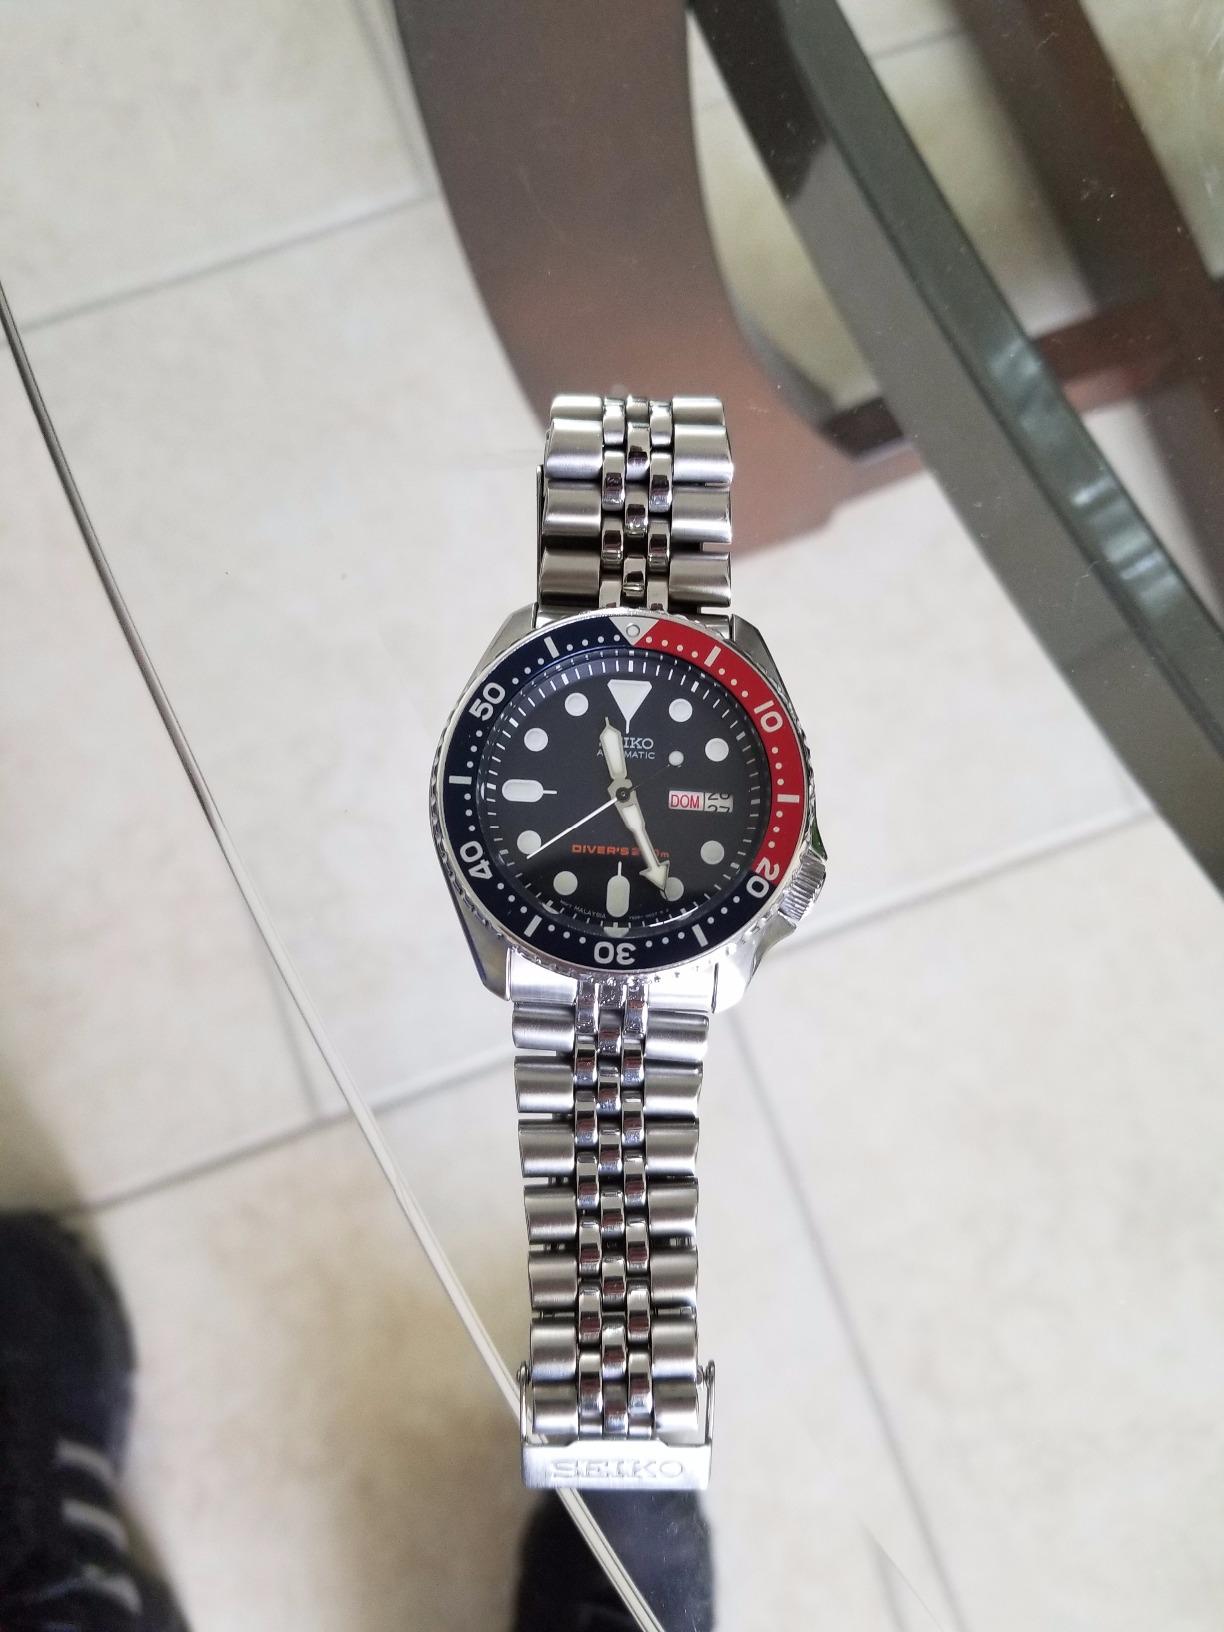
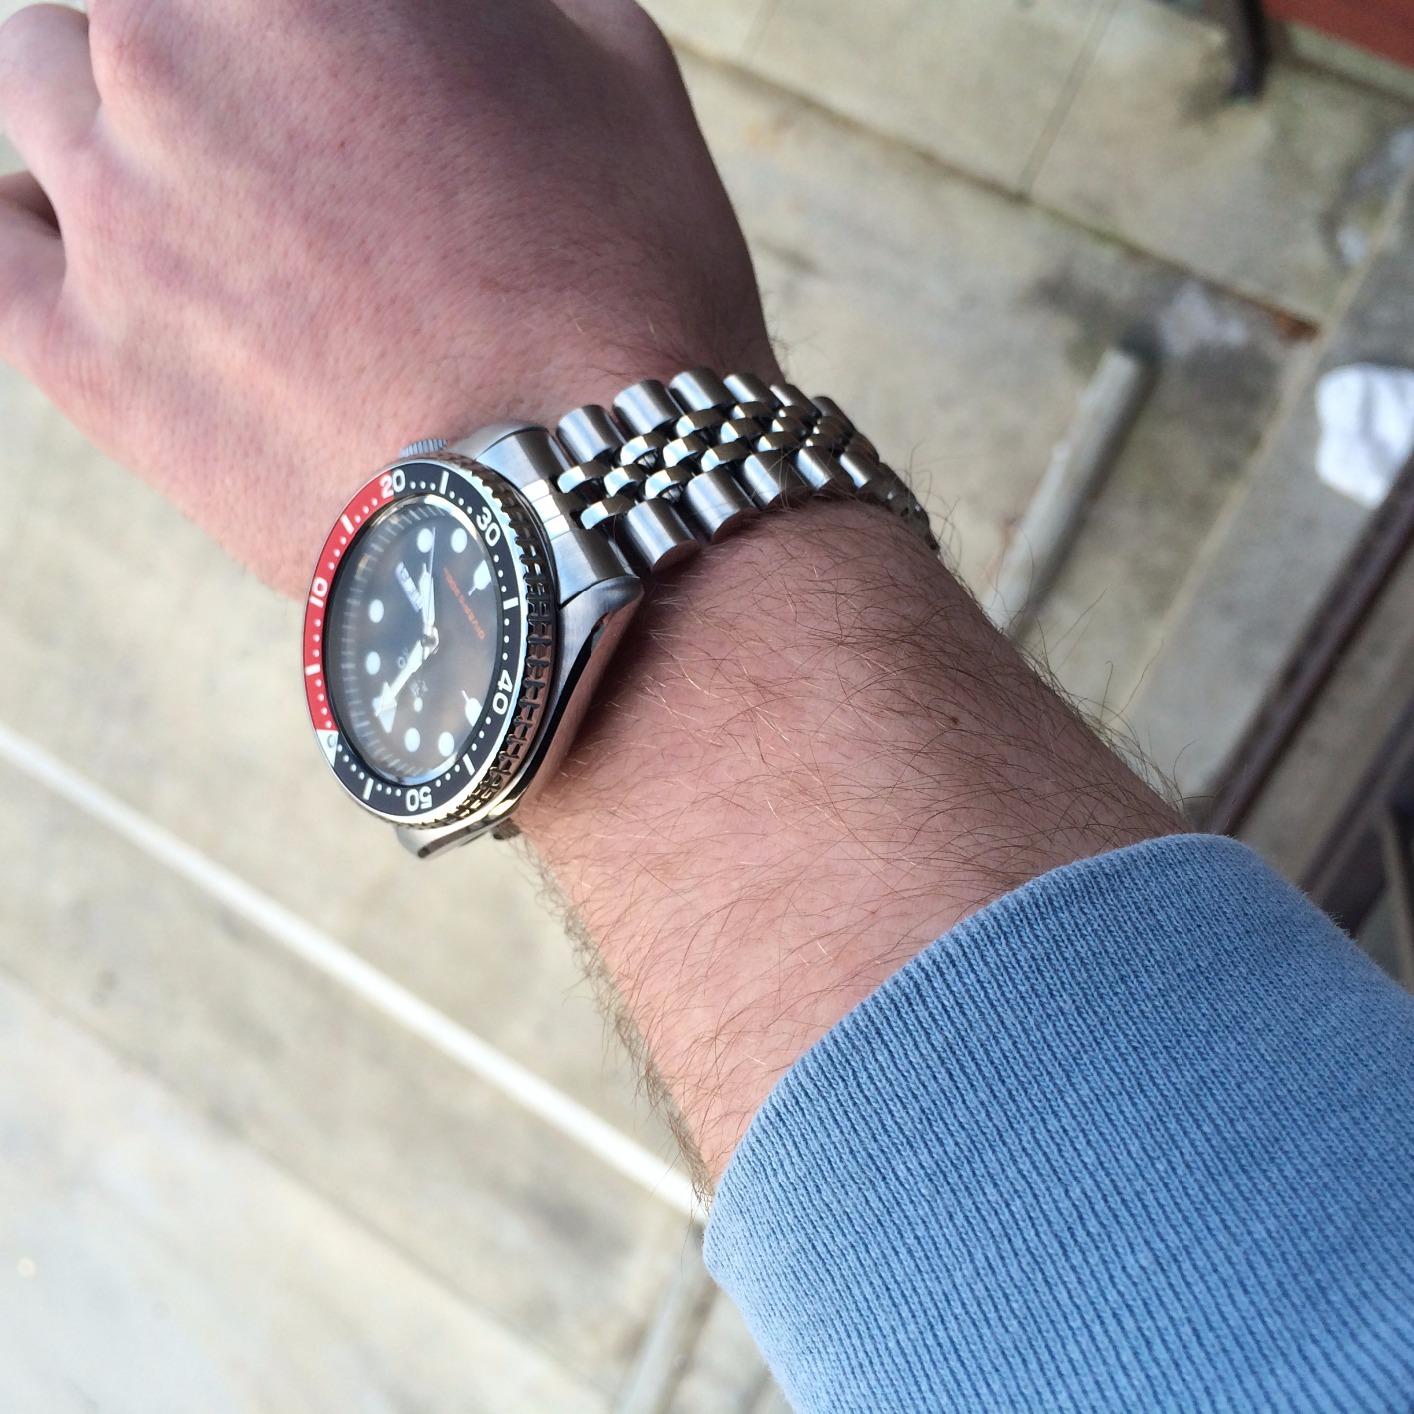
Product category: accessories_watch
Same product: yes